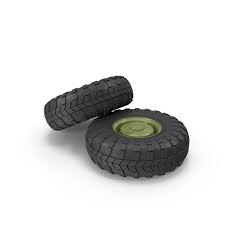
Label: BTR